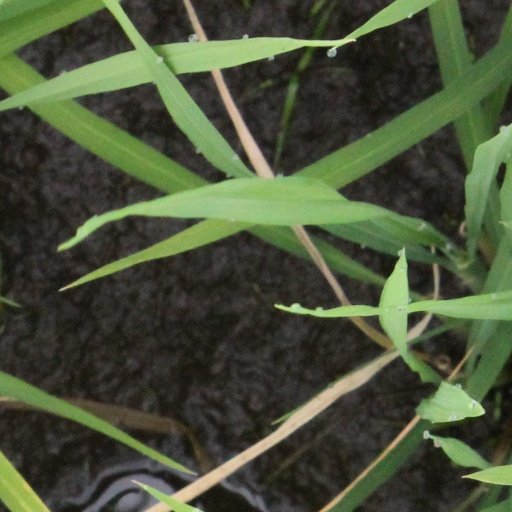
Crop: rice